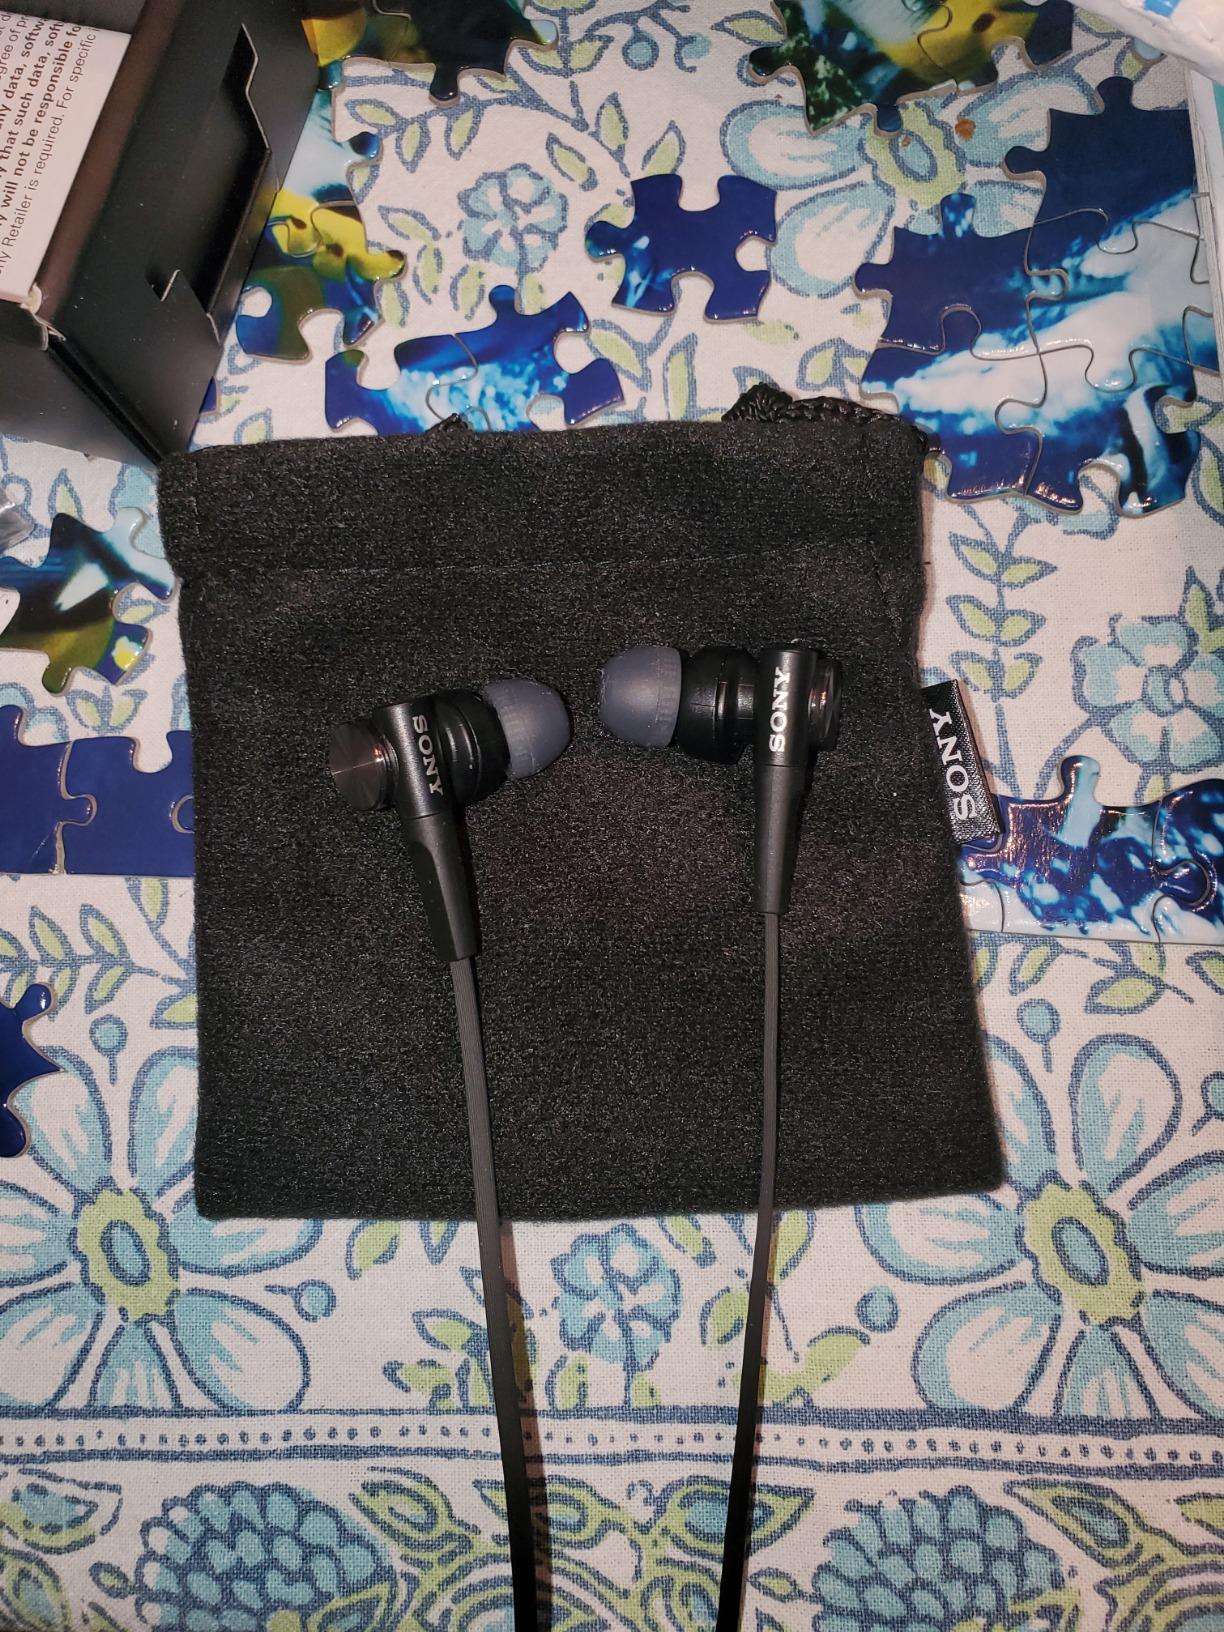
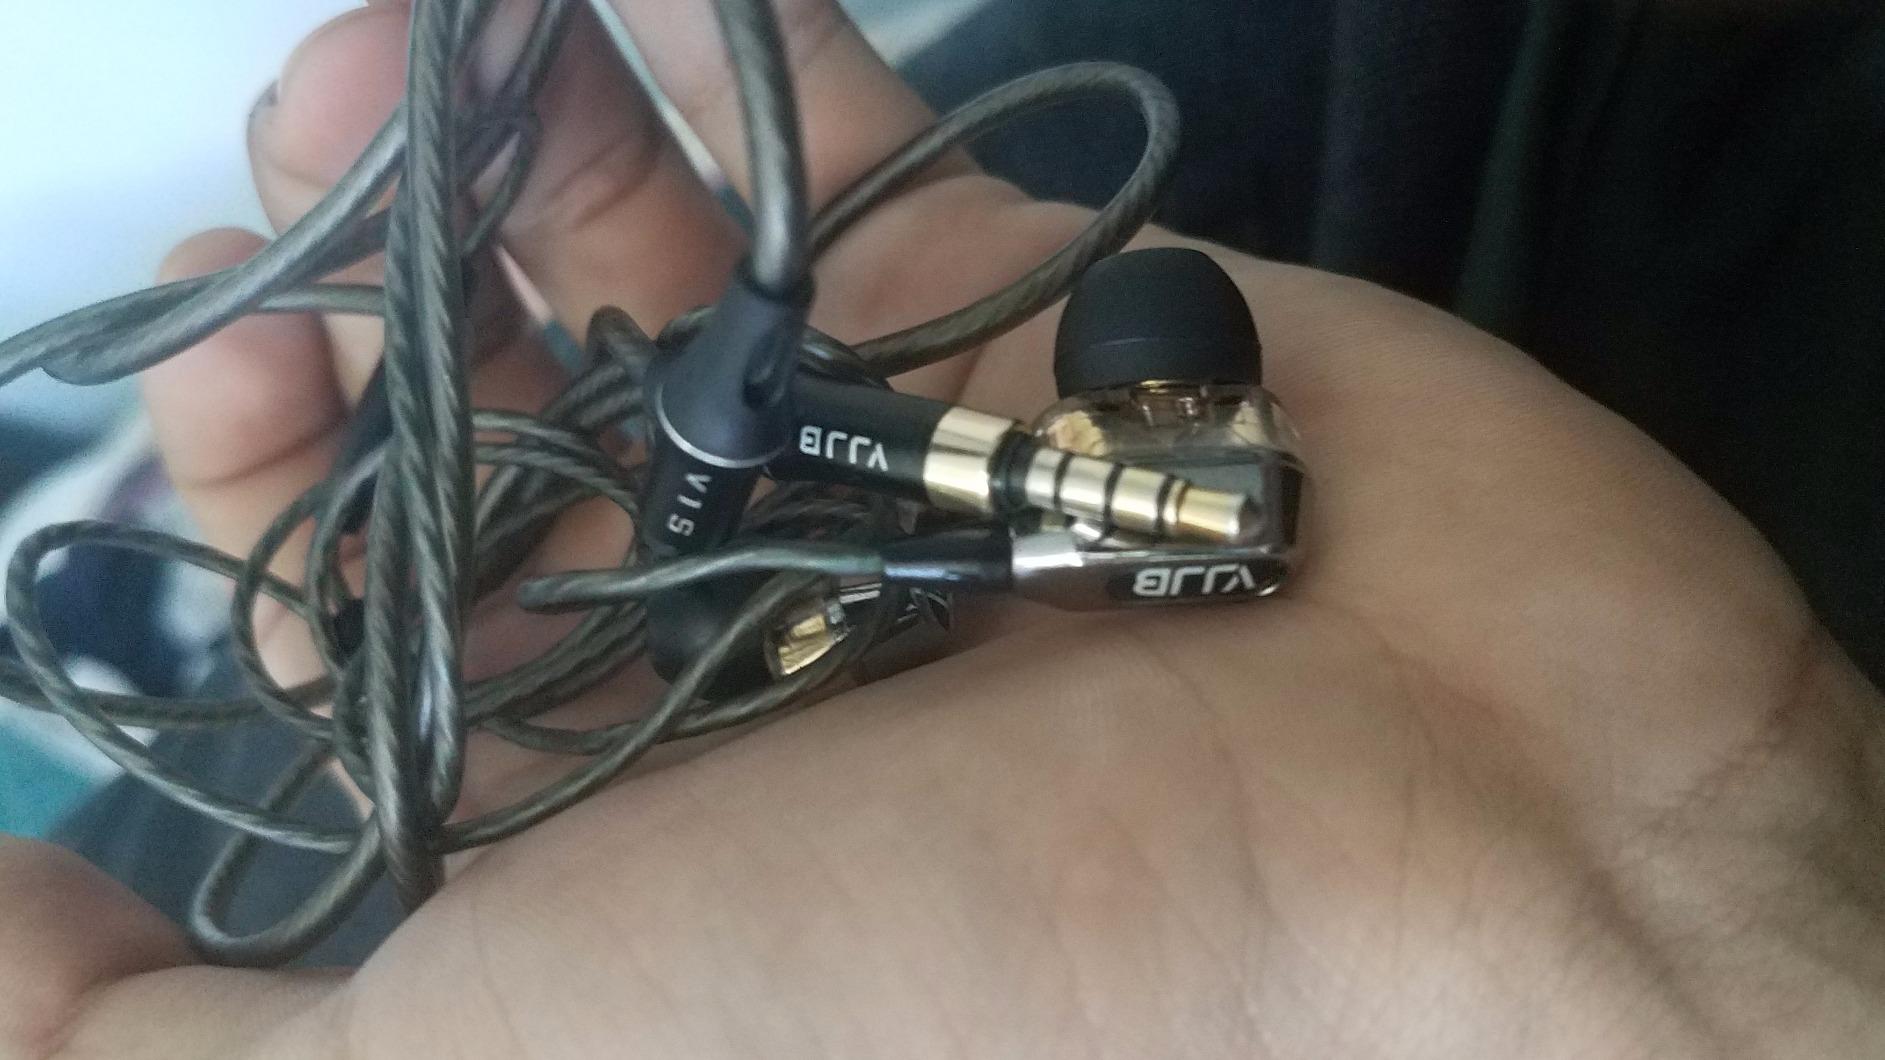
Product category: headphones
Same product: no